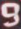
Number: 9